Thāj

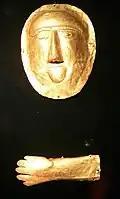
The golden funerary mask of a young girl found at Thāj

Carvings, wall reliefs, and pottery were discovered at Thāj in the 1960s and then stored in the British Museum. Then in 1968, a Danish exploration team visited the site. Later in the 1980s, excavations revealed the city of Thāj and the stone wall which surrounded it. In 2009, more excavations were conducted which revealed the grave of a young girl along with several burial goods, including a golden funerary mask.